Webley & Scott

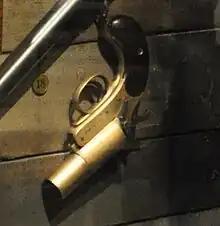
No.1 Mk 1 flare pistol on display at the National Firearms Museum

Webley continues to manufacture air pistols in .22 (5.5 mm) and .177 (4.5 mm) calibre, and air rifles in .22, .177 and .25 (6.35 mm) calibre. A variety of actions were/are available in several different models, including the Hurricane, Nemesis, Stinger and Tempest air pistols and Raider, Venom, and Vulcan air rifles. In early 2007 Webley broke away from its traditional 'barrel overlever' design to launch the revised Typhoon model, a 'break-barrel' design with a recoil-reduction system.